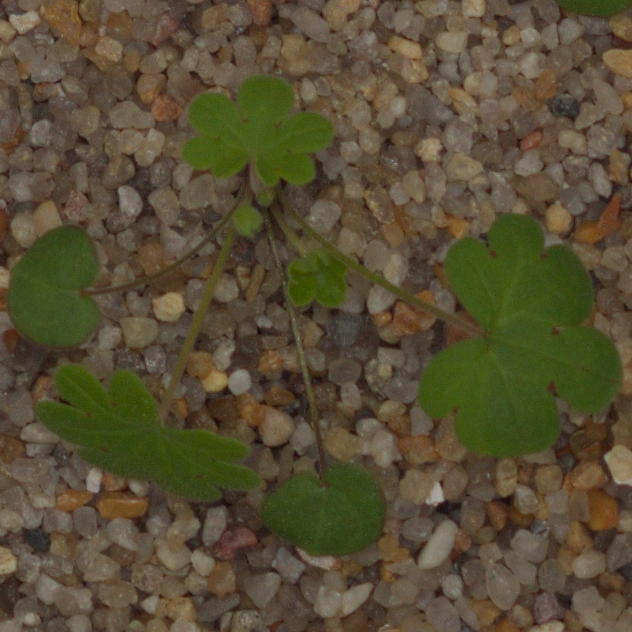
Label: smallflowered_cranesbill